Grand Rapids, Michigan

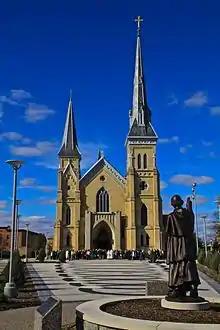
Cathedral of Saint Andrew

The Christian Reformed Church in North America has a large following in Grand Rapids, and its denominational offices are located here.